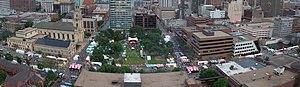
Les Bastille Days sont un festival annuel ayant lieu depuis 1982 à Milwaukee, dans le Wisconsin, aux États-Unis. Célébration de la culture française, l'événement s'étale sur quatre jours autour du 14 juillet, qui marque la fête nationale française. Gratuite, cette manifestation organisée dans le centre-ville accueille jusqu'à 250 000 personnes, ce qui en fait l'un des principaux festivals liés à la France aux États-Unis. Elle commence par une course à pied et implique notamment une réplique de la tour Eiffel.